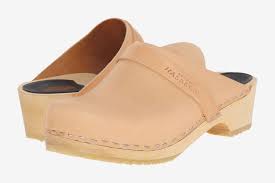
Label: Clog